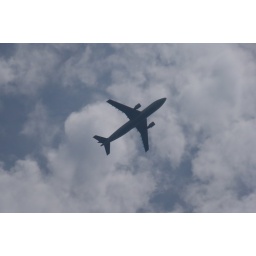
Airplane in blue sky